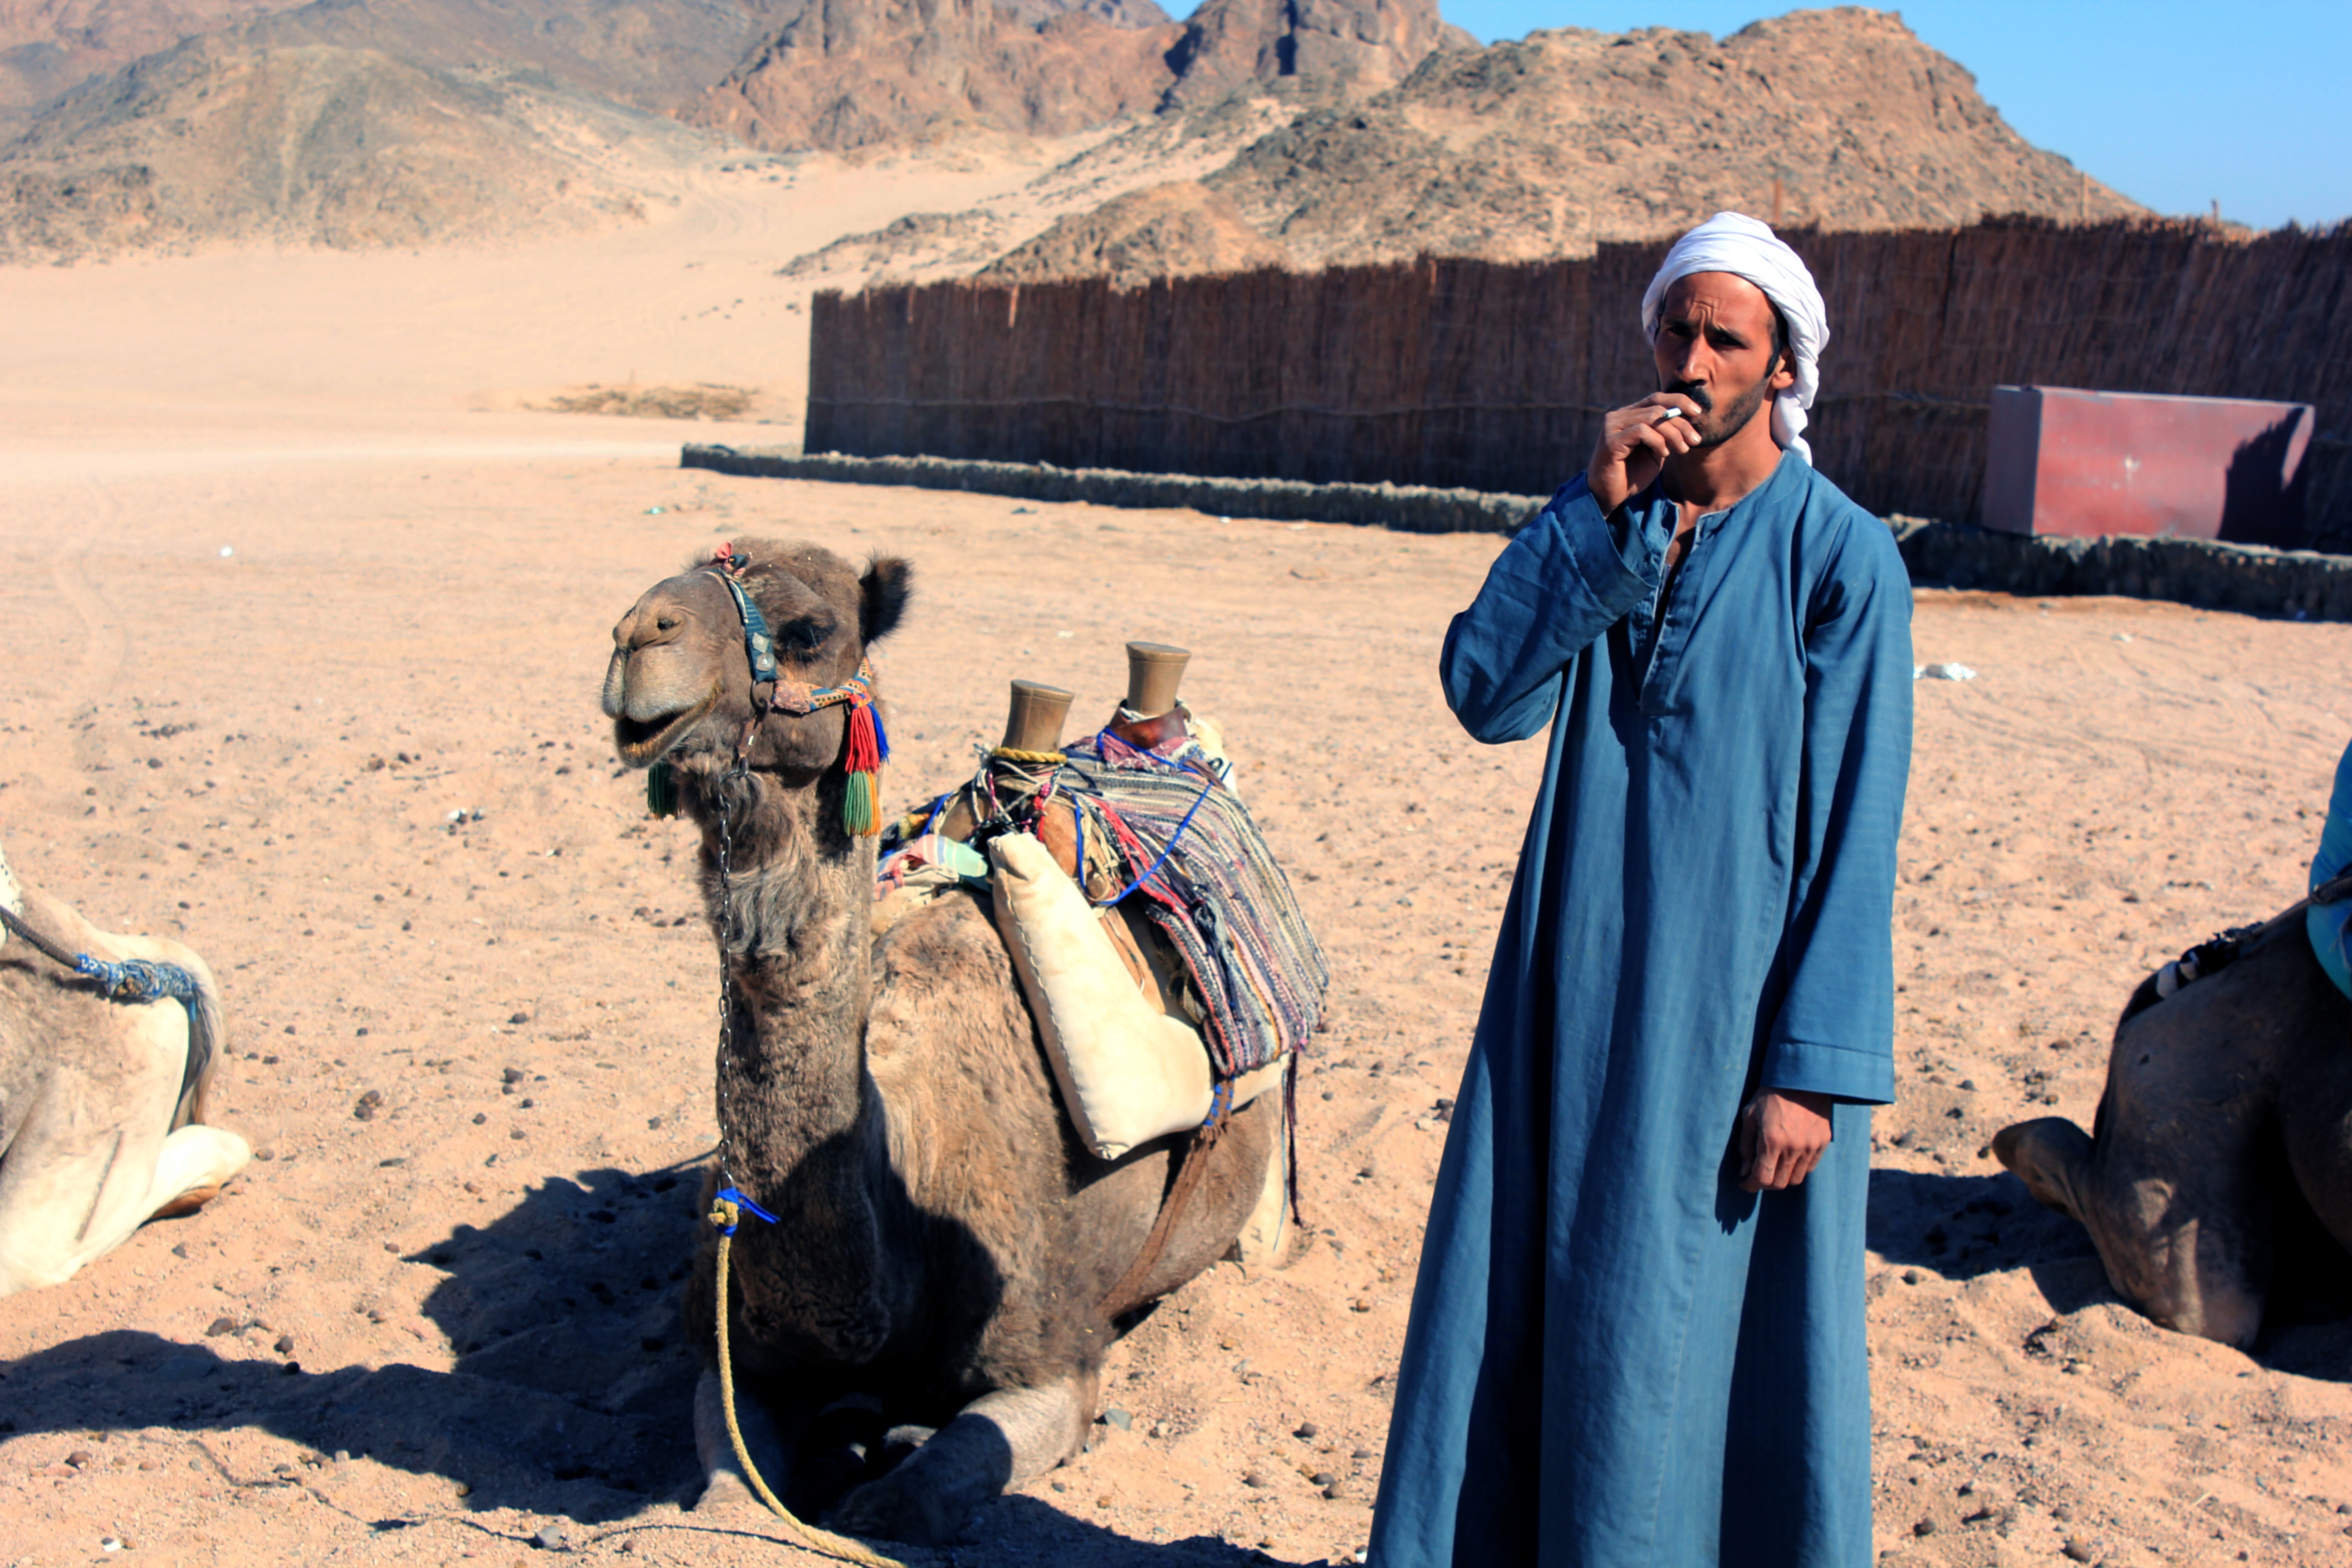
man, landscape, people, desert, smoking, travel, camel, egypt, temple, bedouin, sahara, wadi, locals, camel like mammal